Northern Wei

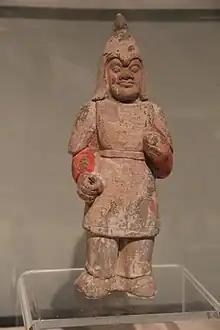
Soldier figurine of Northern Wei

In 528, after a coup in Northern Wei, with the warlord Erzhu Rong overthrowing Empress Dowager Hu, a number of Northern Wei officials, including Yuan Yue, Yuan Yu, and Yuan Hao fled and surrendered territories they controlled to Liang. In winter 528, Emperor Wu created Yuan Hao the Prince of Wei—intending to have him lay claim to the Northern Wei throne and, if successful, become a Liang vassal. He commissioned his general Chen Qingzhi (陳慶之) with an army to escort Yuan Hao back to Northern Wei. Despite the small size of Chen's army, he won battle after battle, and in spring 529, after Chen captured Suiyang (modern Shangqiu). Yuan Hao, with Emperor Wu's approve, proclaimed himself the emperor of Northern Wei. In summer 529, troops under Erzhu unable to stand up to Chen Qingzhi, forcing Emperor Xiaozhuang of Northern Wei to flee the capital Luoyang. After capturing Luoyang, Yuan Hao secretly wanted to rebel against Liang: when Chen Qingzhi requested Emperor Wu to send reinforcements, Yuan Hao sent Emperor Wu a submission advising against it, and Emperor Wu, believing Yuan Hao, did not send additional troops. Soon, Erzhu and Emperor Xiaozhuang counterattacked, and Luoyang fell. Yuan Hao fled and was killed in flight, and Chen's own army was destroyed, although Chen himself was able to flee back to Liang.